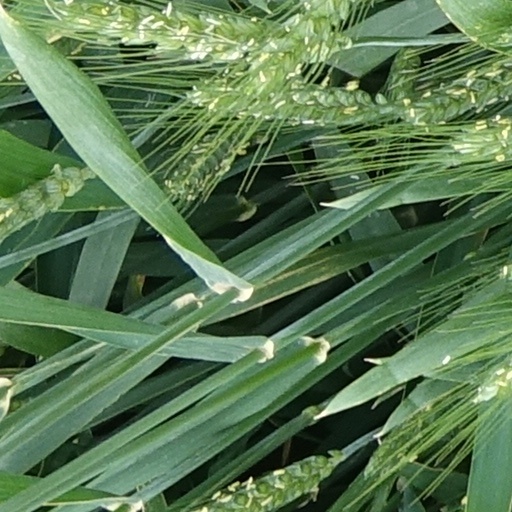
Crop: wheat